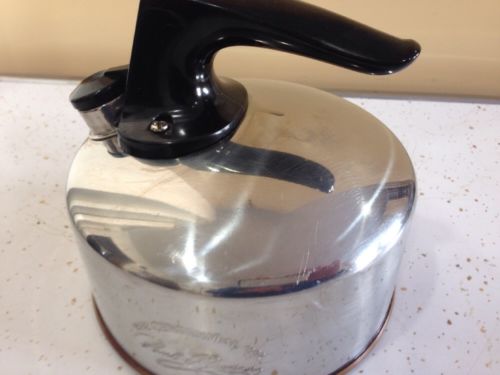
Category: kettle